Lumbee

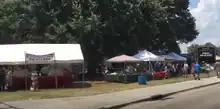
Vendors at the 2016 Lumbee Homecoming

The Lumbee resumed lobbying Congress, testifying in 1988, 1989, 1991 and 1993 in efforts to gain full federal recognition by congressional action. All of these attempts failed in the face of opposition by the Department of Interior, the recognized Cherokee tribes (including North Carolina's Eastern Band of Cherokee Indians), some of the North Carolina Congressional delegation, and some representatives from other states with federally recognized tribes. Some of the North Carolina delegation separately recommended an amendment to the 1956 Act that would enable the Lumbee to apply to the Department of Interior under the regular administrative process for recognition. In 2004 and 2006 the tribe made renewed bids for full recognition, to include financial benefits.